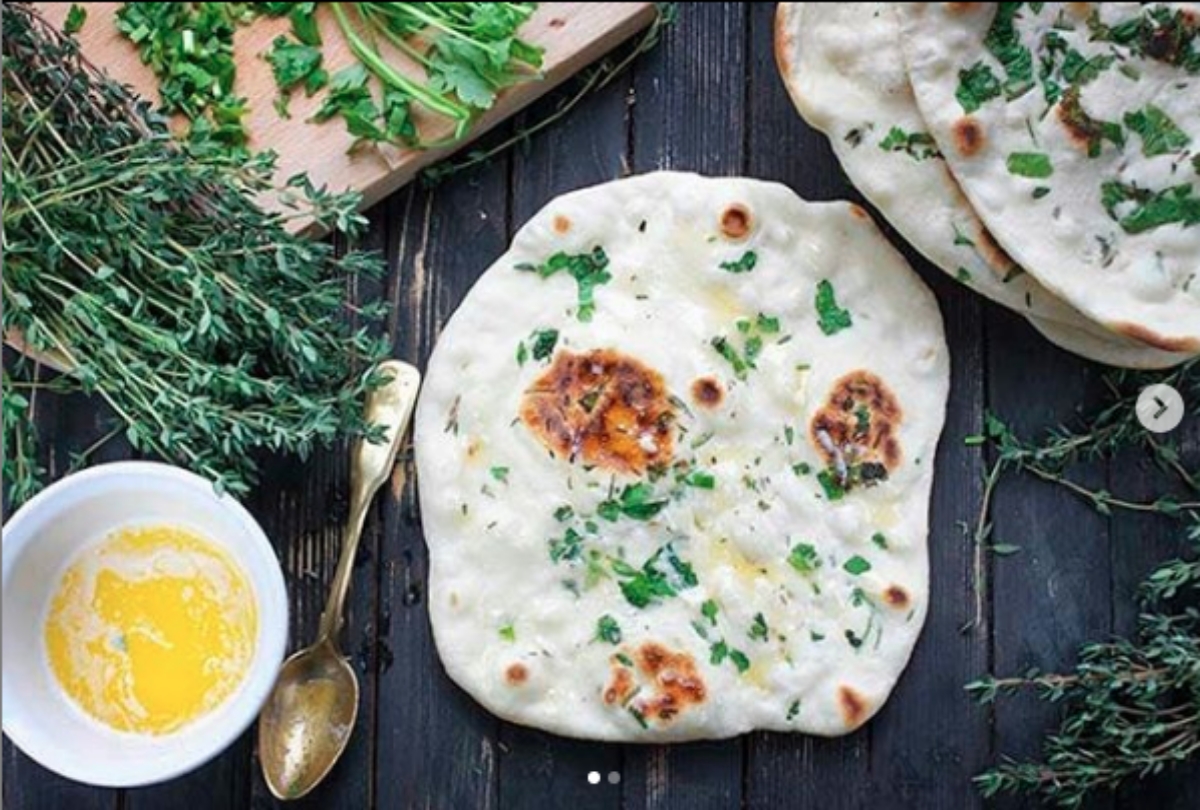
Dish: butter_naan